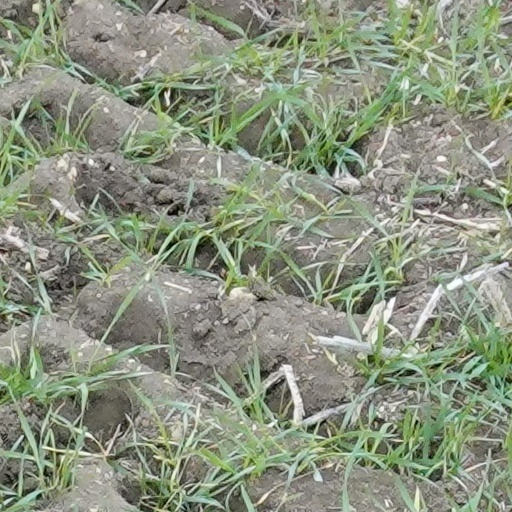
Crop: wheat